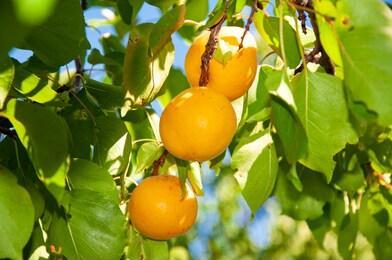
Label: others